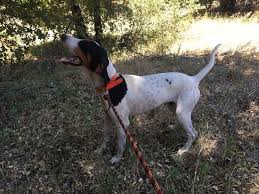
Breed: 216-n000063-Walker_hound